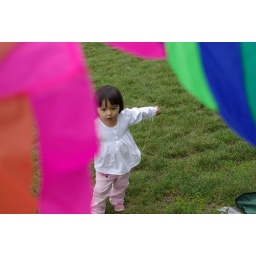
this spring, we flew kites in prospect park, watched the trees turn green, and counted airplanes overhead.